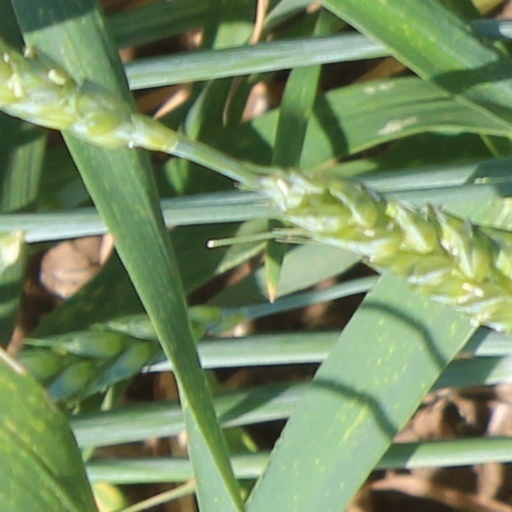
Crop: wheat